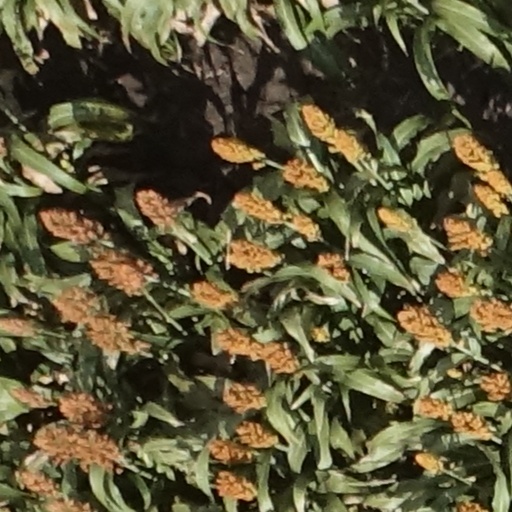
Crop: sorghum